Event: Nepal Earthquake
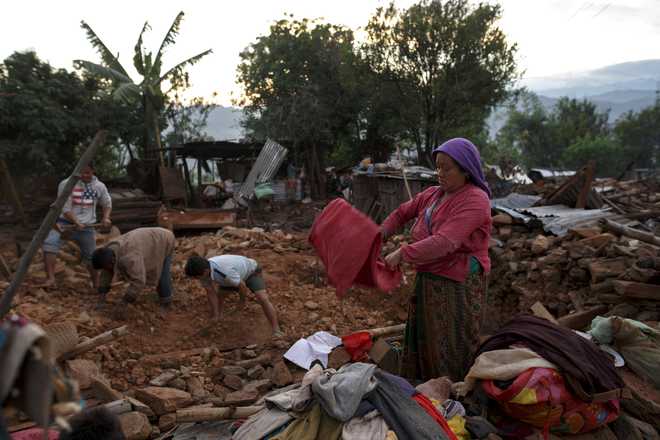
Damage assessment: damage